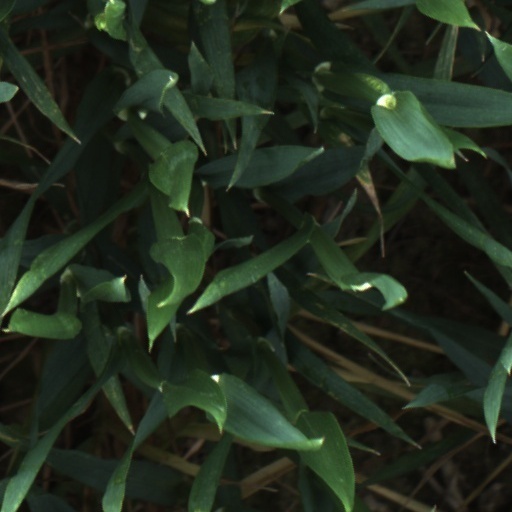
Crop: wheat